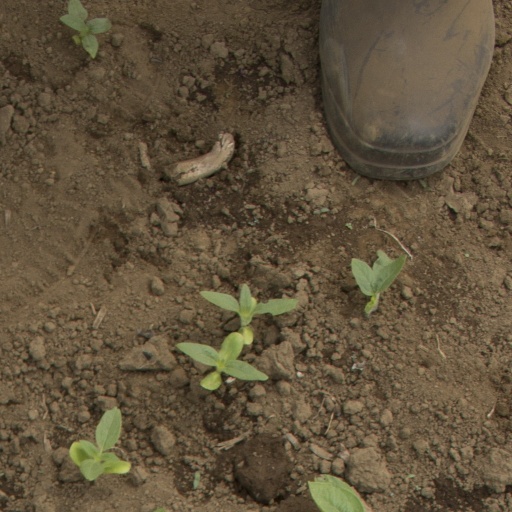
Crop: Jerusalem artichoke